Hoke Smith

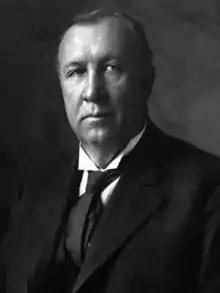
Smith in 1912

Michael Hoke Smith (September 2, 1855November 27, 1931) was an American attorney, politician, and newspaper owner who served as United States secretary of the interior (1893–1896), 58th governor of Georgia (1907–1909, 1911), and a United States senator (1911–1920) from Georgia. He was a leader of the progressive movement in the South and a white supremacist and segregationist who in the successful campaign to further disenfranchise African American voters in 1907.